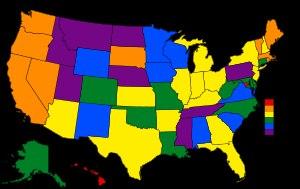
Les études démographiques sur l'orientation sexuelle varient considérablement, et les estimations de la communauté LGBT sont l'objet de controverses et de débats.